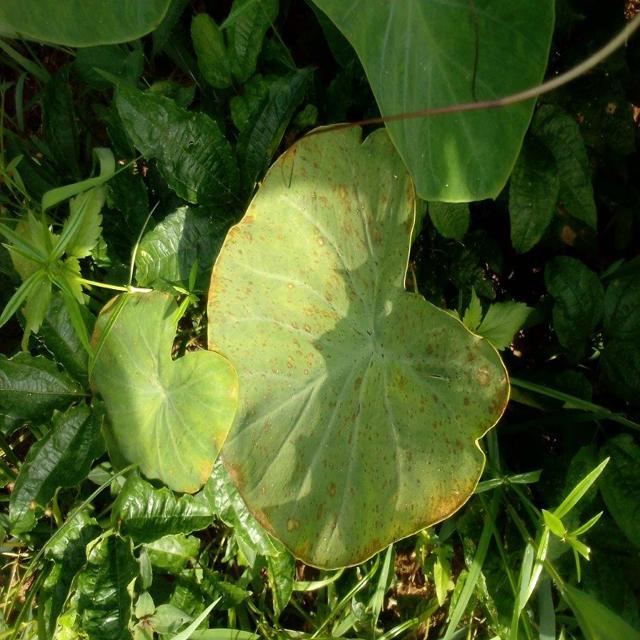
Label: Mid_Blight